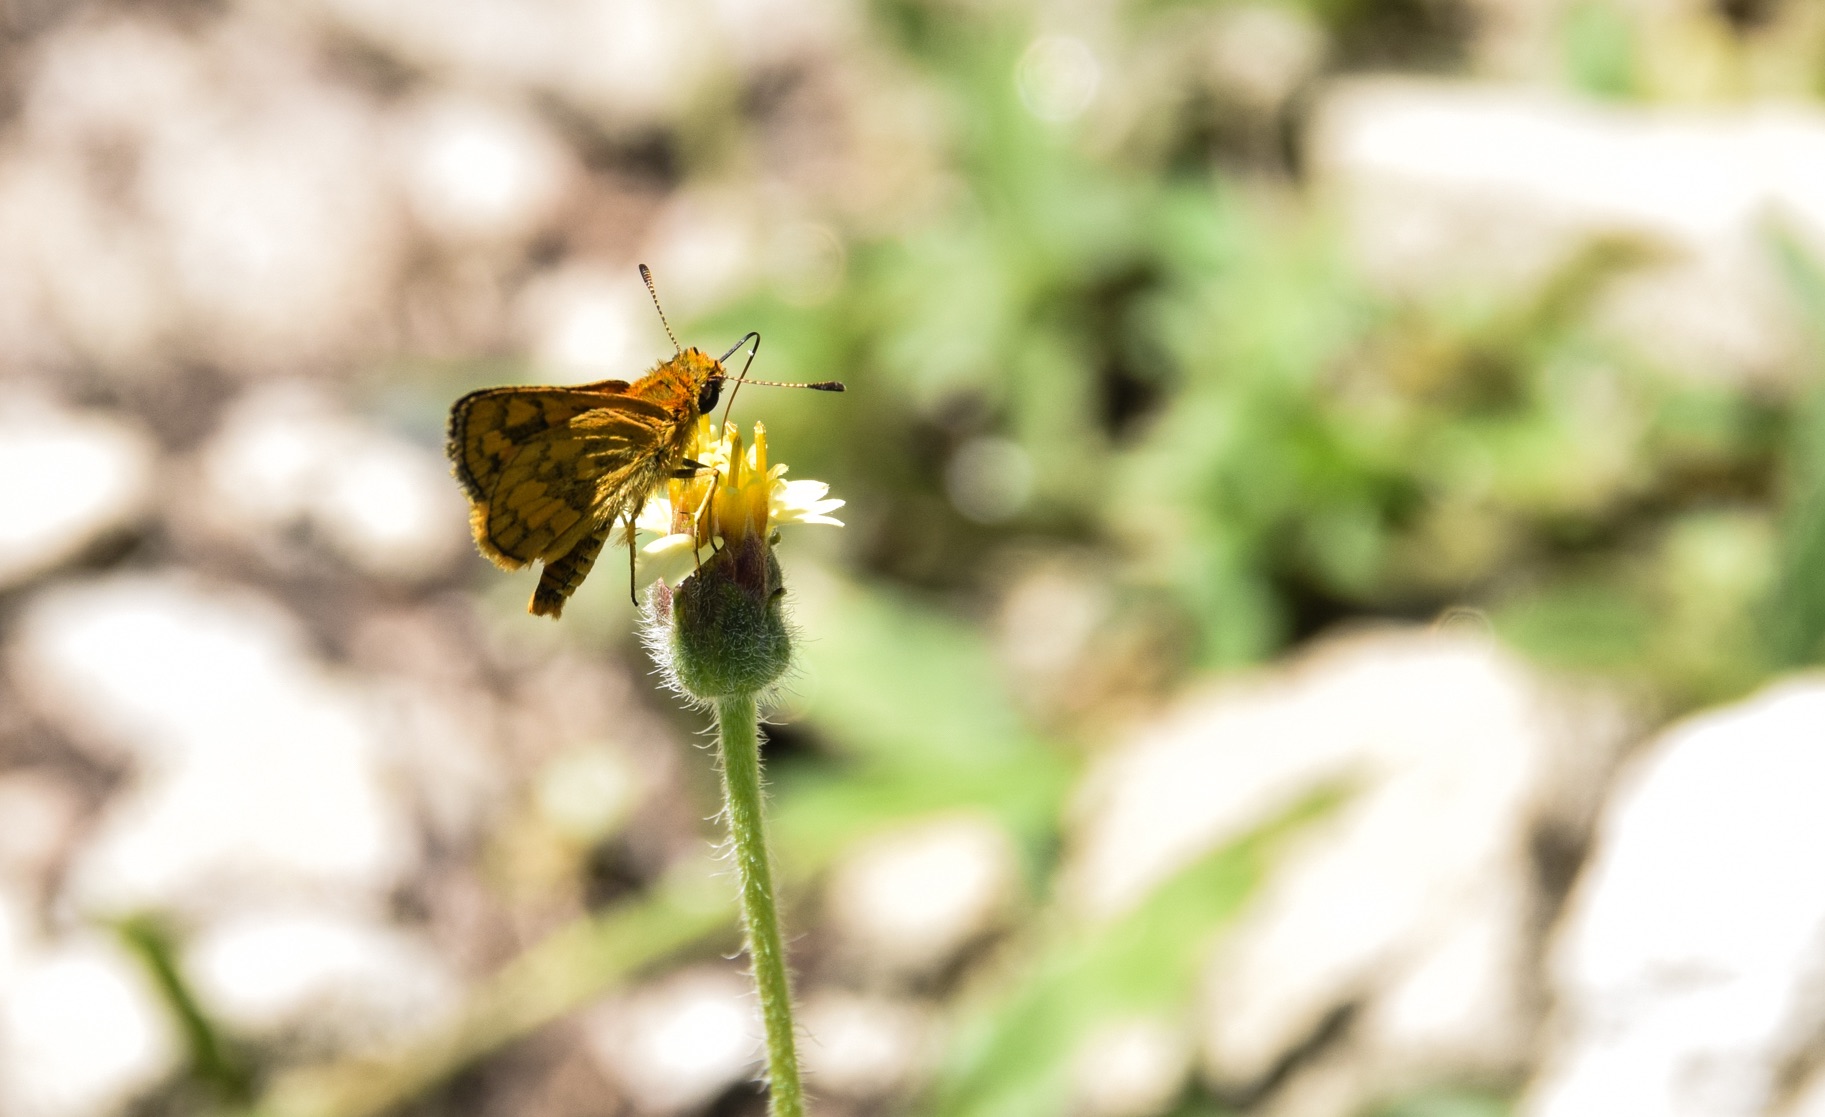
nature, leaf, flower, wildlife, green, insect, botany, butterfly, flora, fauna, invertebrate, wildflower, close up, bee, nectar, macro photography, honey bee, pollinator, membrane winged insect